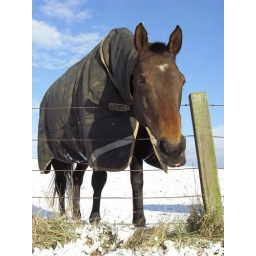
These were taken while out walking the dog in the Easter snow!